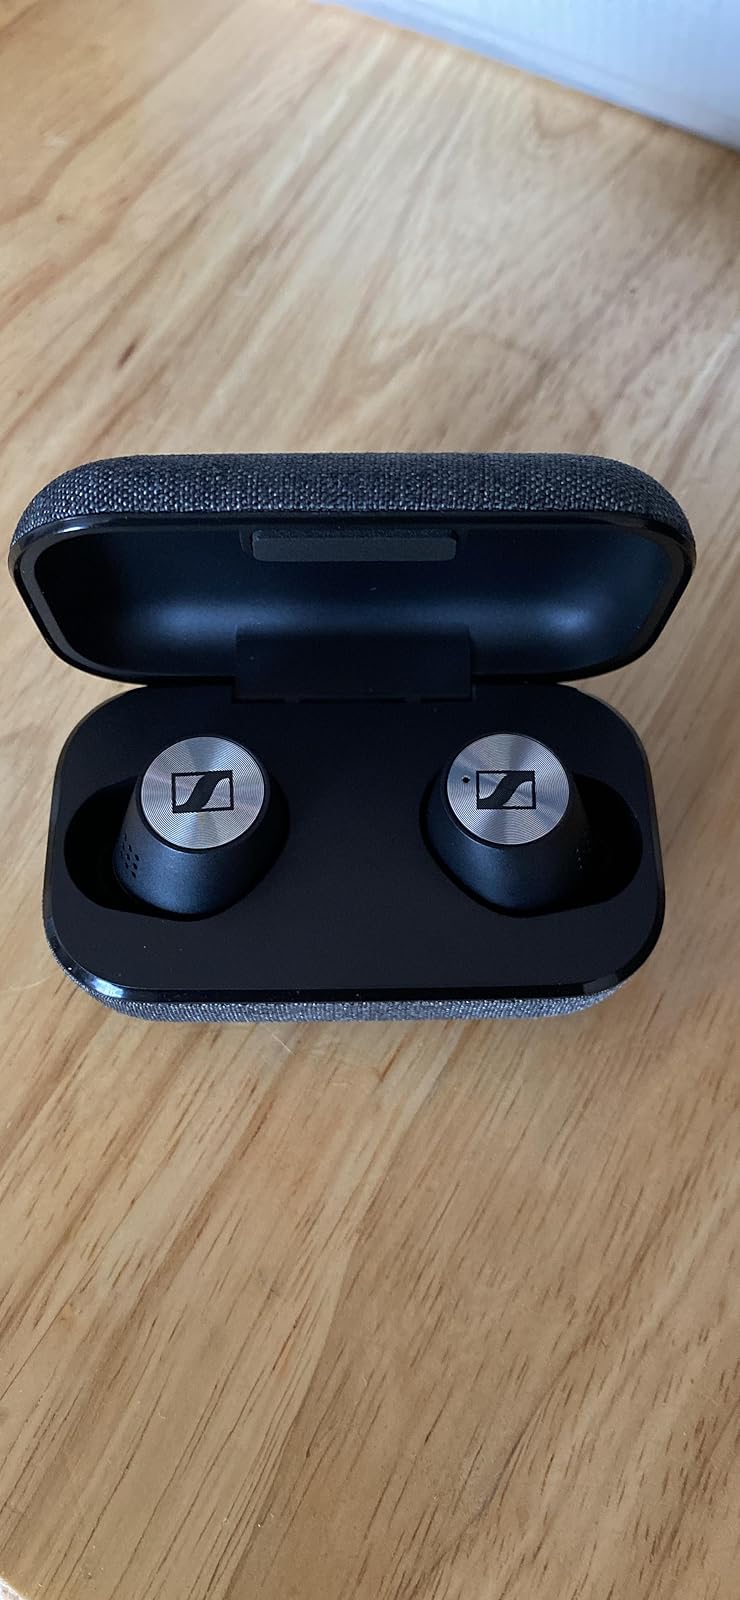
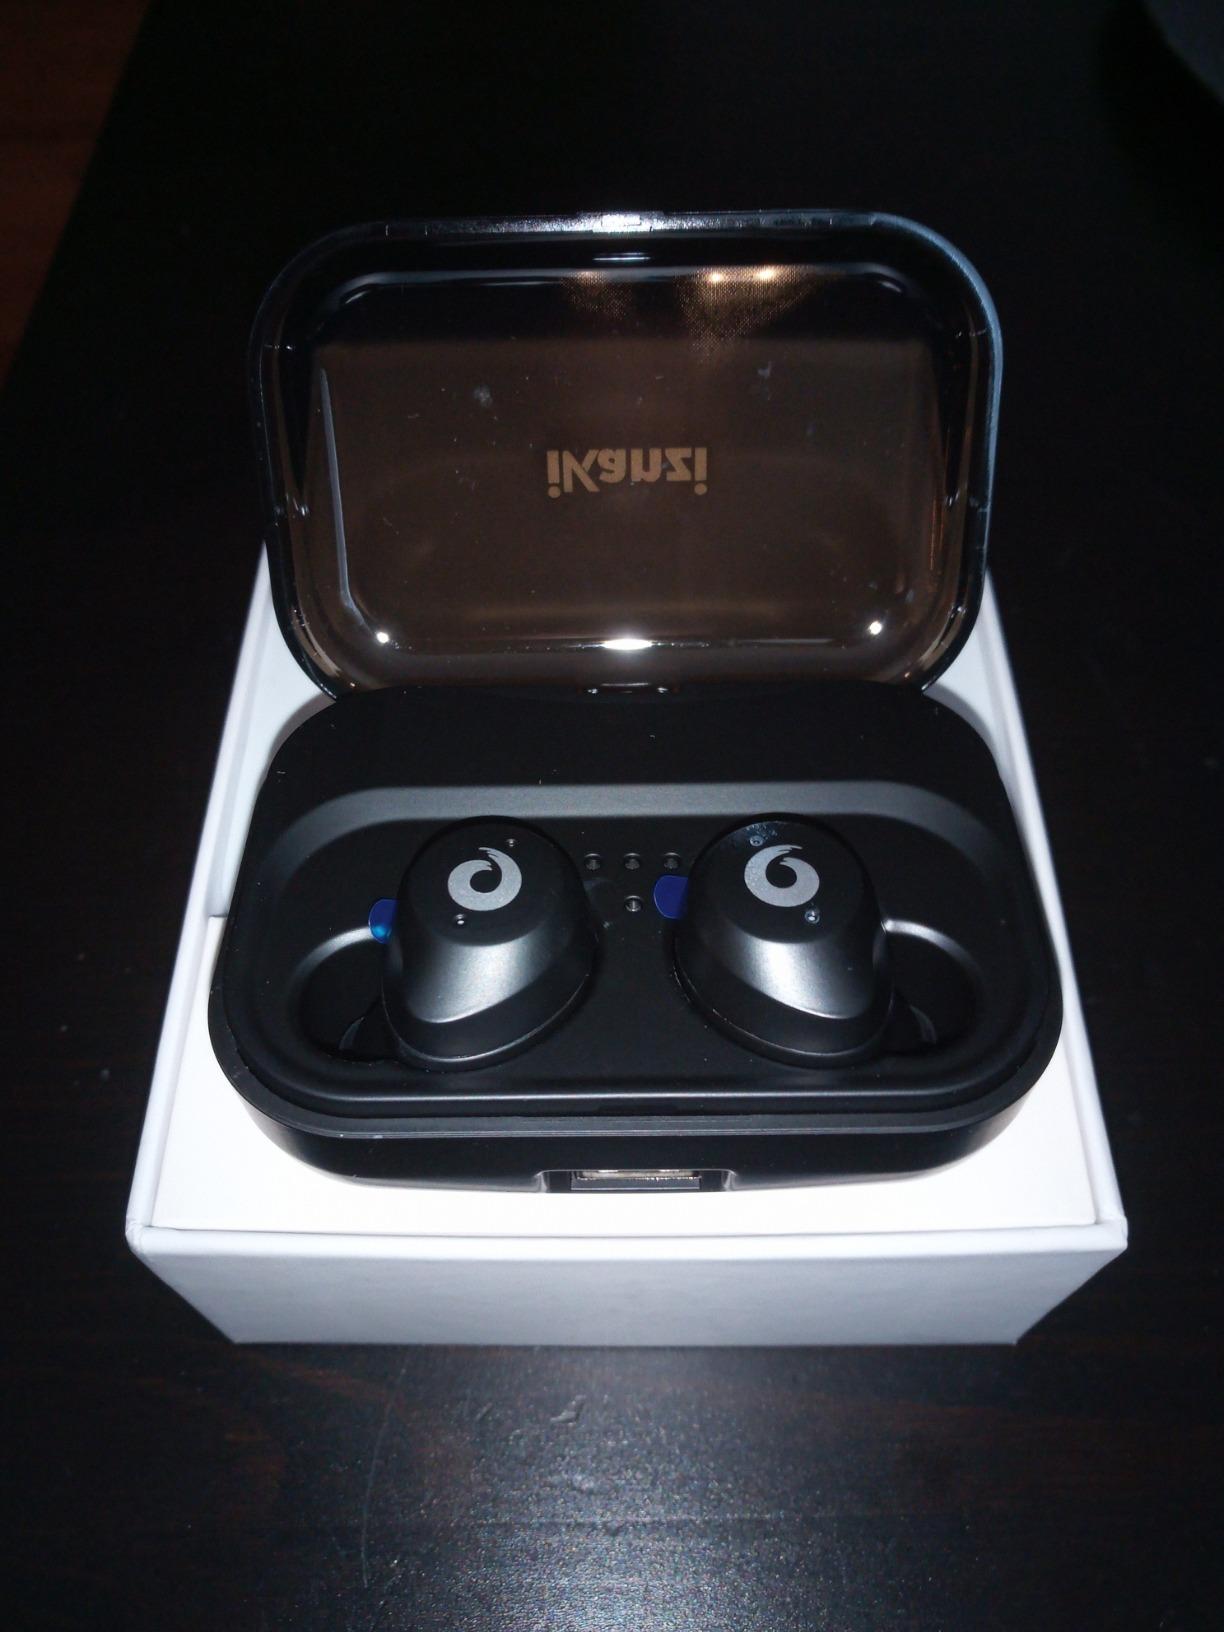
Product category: earbuds
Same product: no